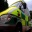
Label: ambulance